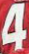
Number: 4